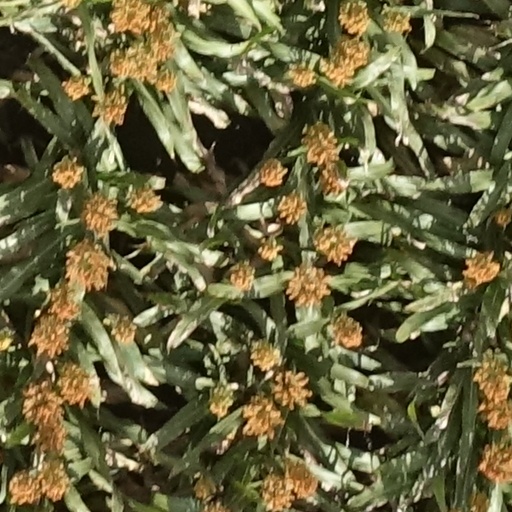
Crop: sorghum